Crazy About One Direction

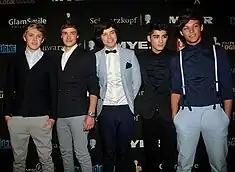
Five teenage boys wearing formal clothes standing next to each other and posing on a red carpet at the Logie Awards. From left to right: Niall Horan, Liam Payne, Harry Styles, Zayn Malik, and Louis Tomlinson.

The film showcases the lives of fans of boy band One Direction, all with varying levels of obsession. The film follows groups of self-identified "Directioners" as they express their devotion to the band through fan art, social media, public gatherings, and emotional declarations. These girls, mostly teenagers, share intense feelings of connection to the band, often describing them as their reason for living or a source of identity and community.